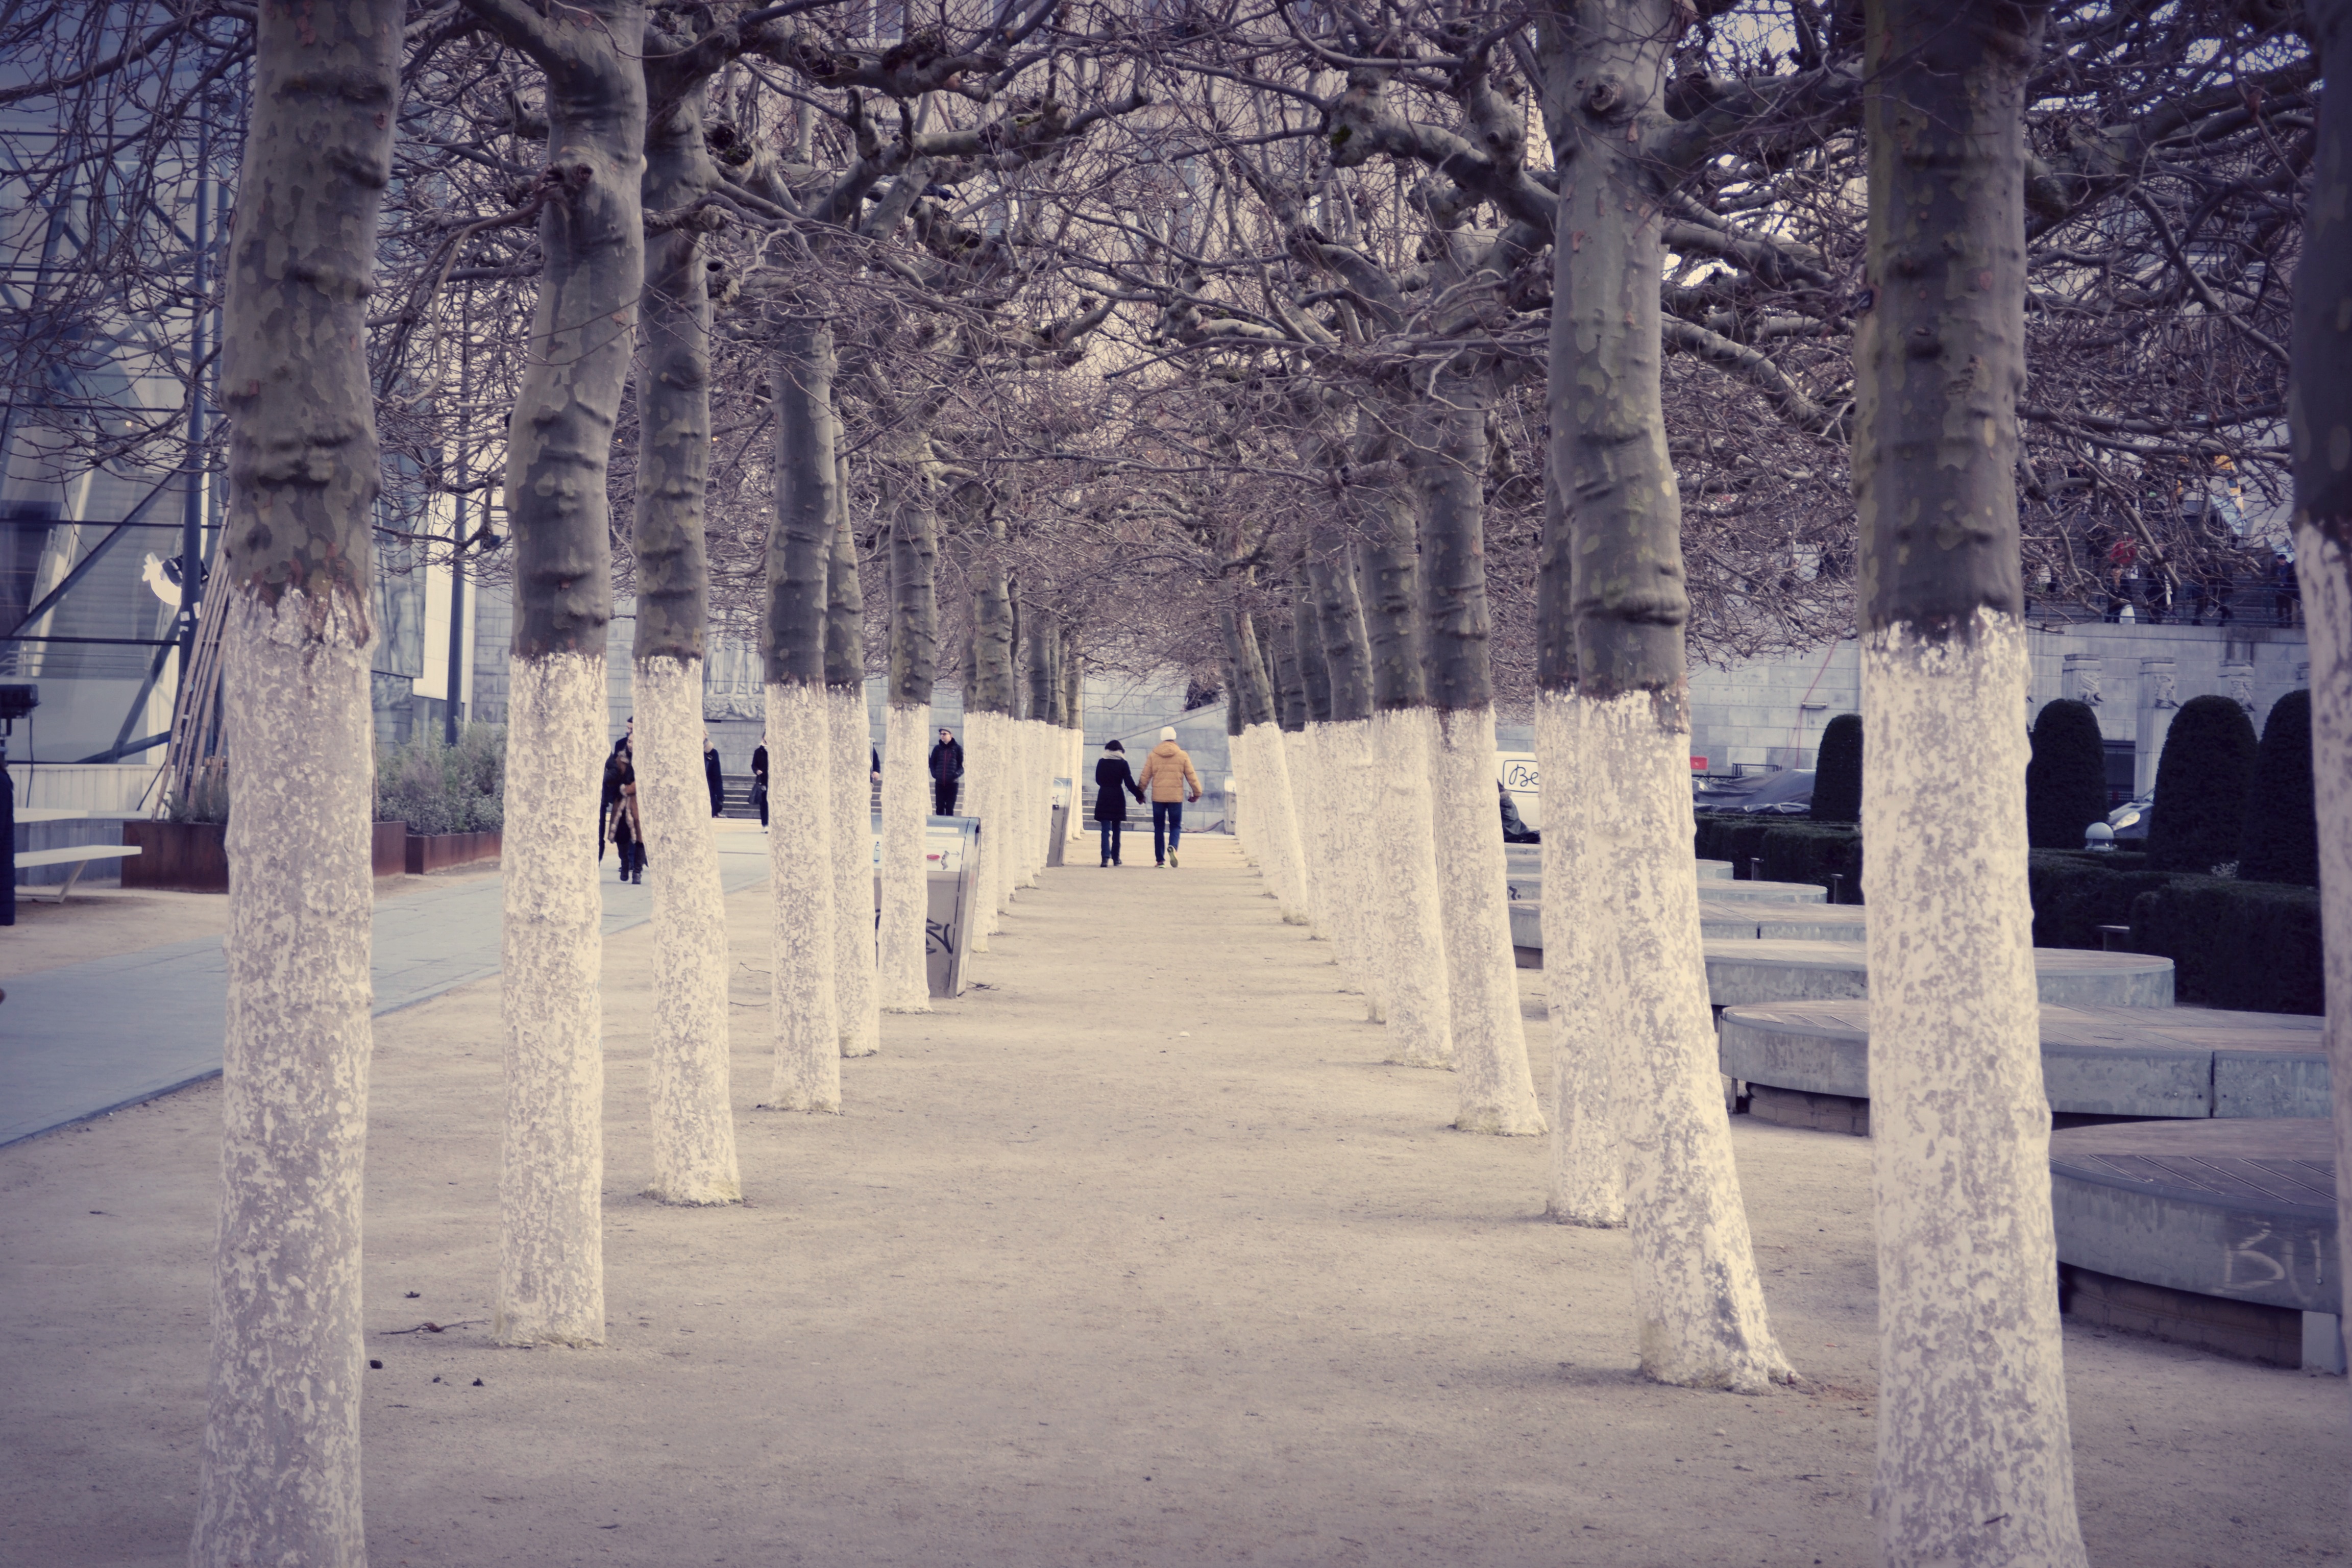
snow, winter, ice, reflection, weather, season, freezing